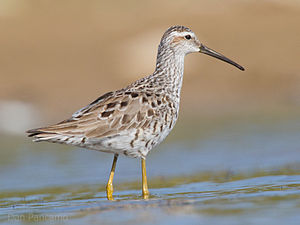
Klireryle
Fra Texas, USA
Klireryle er en vadefugl, der yngler i Nordamerikas arktiske tundra. Den overvintrer i det nordlige Sydamerika, og er en sjælden gæst i Europa. Den blev set i Vejlerne i Danmark i 1998.